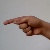
The image shows a hand gesture representing the letter 'G' in Indian Sign Language.